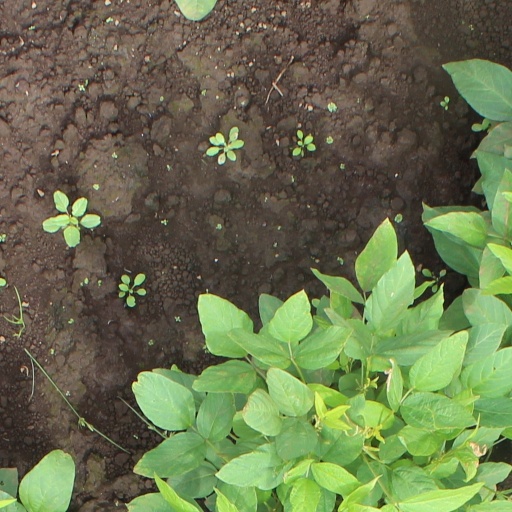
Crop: soybean